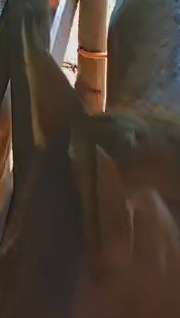
Face region: ears (position_of_ears)
Pain indicator: not_present